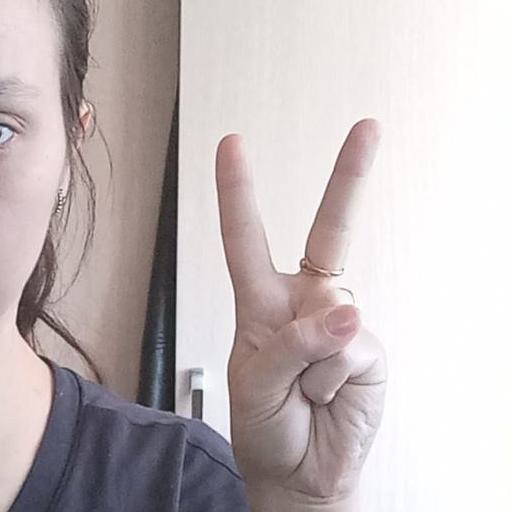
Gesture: peace